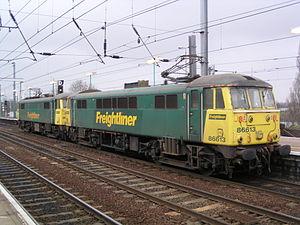
Le matériel moteur des chemins de fer britanniques, est constitué d'une grande diversité de locomotives et de rames automotrices qui ont été exploitées sur le réseau ferroviaire britannique. Cette page liste tous les engins qui ont été repris dans la classification TOPS et tout le parc de traction moderne mis en service sur le réseau principal depuis 1948. Sont exclus le matériel remorqué, les engins de traction modernes en service avant 1948 et les machines à vapeur en service avant 1968.